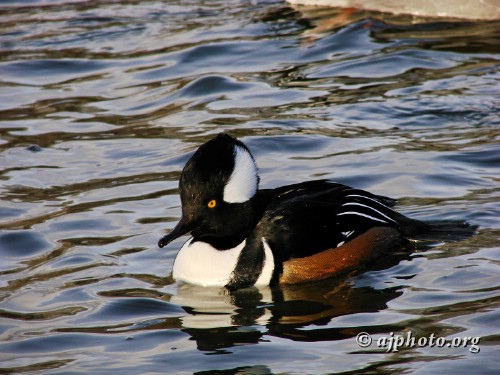
water bird that has a mostly black body, with white on his head and chest, golden brown on his lower body portion.
this bird has a black back, brown bottom, and white on the head and belly.
this medium-sized bird has a long black bill, amber eyes, white breast, black on its crown, white on its nape, and black along its back and rump.
a black, white and brown duck with a black crown, throat and a large head.
bird has a big black head the beak is long and flat throat is black,breast is white and the secondaries are black.
the breast of the duck and cheek is white, the back is black, and the abdomen area looks brown.
this is a large bird with a big head that is black and white with a white breast and brown on its side and white stripes on its tail and yellow eyes.
this bird is white in the breast area and the crown.
this bird has a white breast, black wings, black crown and a long straight bill
this bird has a black crown, brown primaries, and a white belly.
Species: Hooded Merganser